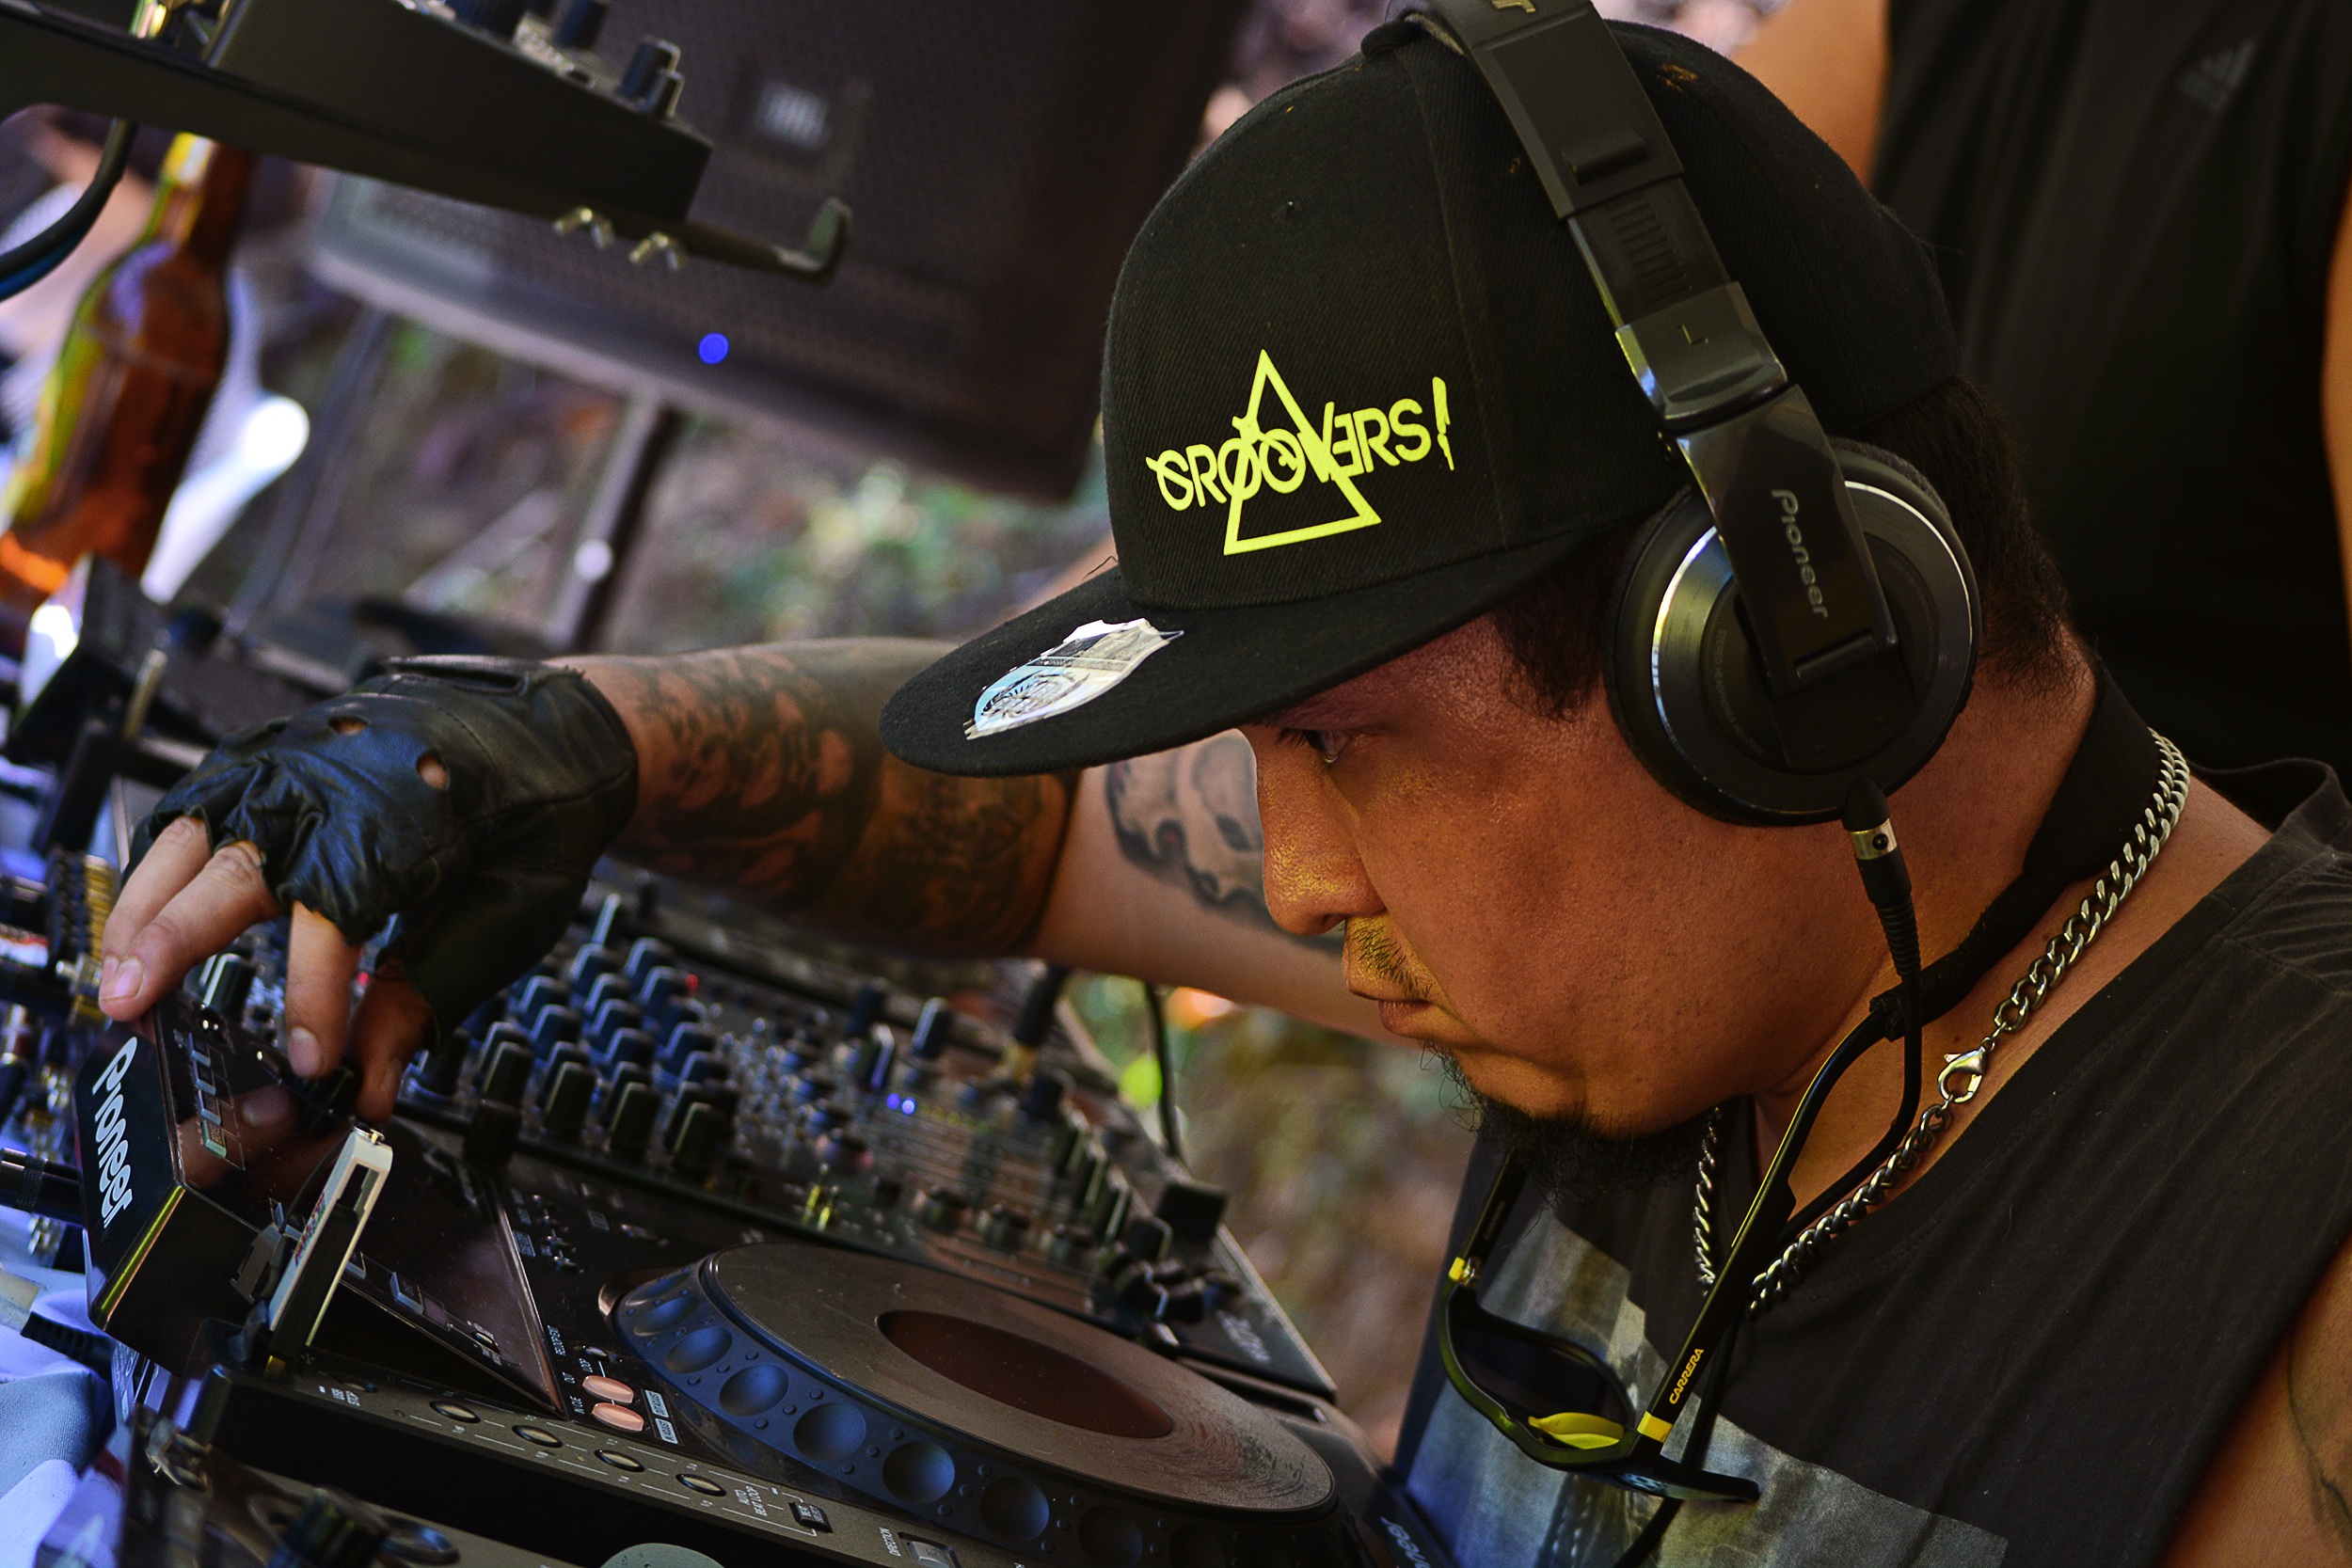
bicycle, vehicle, mountain bike, cycling, race, sports, racing, cycle sport